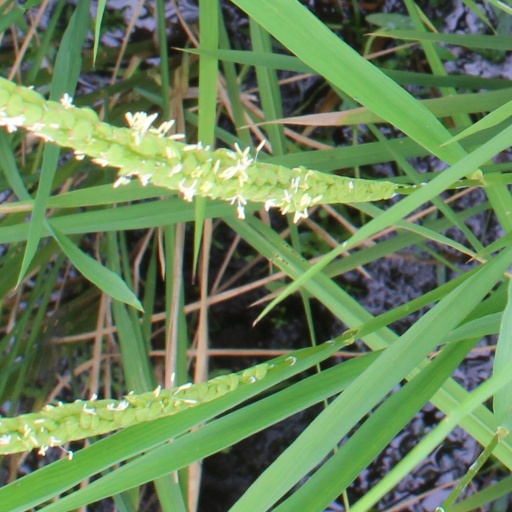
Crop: rice